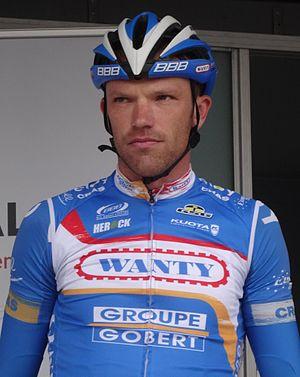
Reportage photographique réalisé le mercredi 24 septembre à l'occasion du départ et du début de la course du Circuit du Houtland 2014 à Lichtervelde, Belgique.
Frederik Veuchelen, né le 4 septembre 1978 à Korbeek-Lo, est un coureur cycliste belge, professionnel entre 2004 et 2017. Il a notamment remporté À travers les Flandres en 2006.